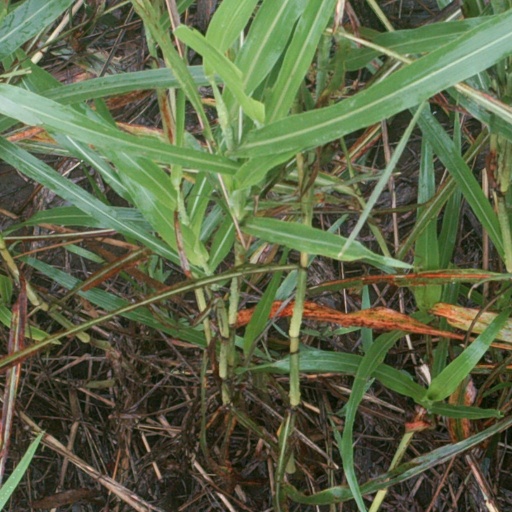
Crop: sorghum